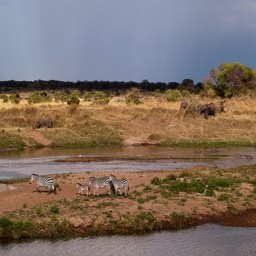
A group of zebras grazing in the savanna with elephants in the background.
A number of zebra walk near the water.
Several zebras standing on land surrounded by water.
a couple of zebras are standing in a field
A family of zebras in an open landscape.